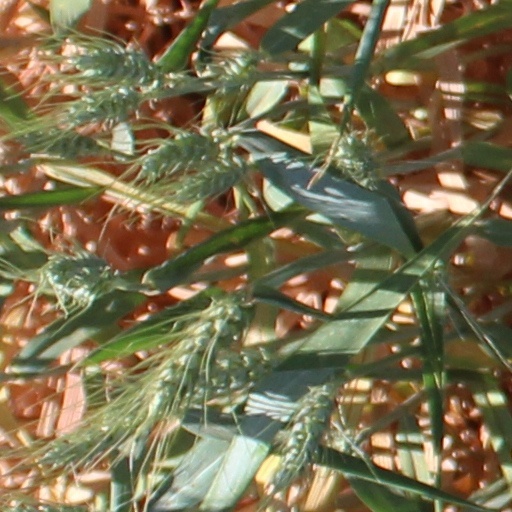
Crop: wheat